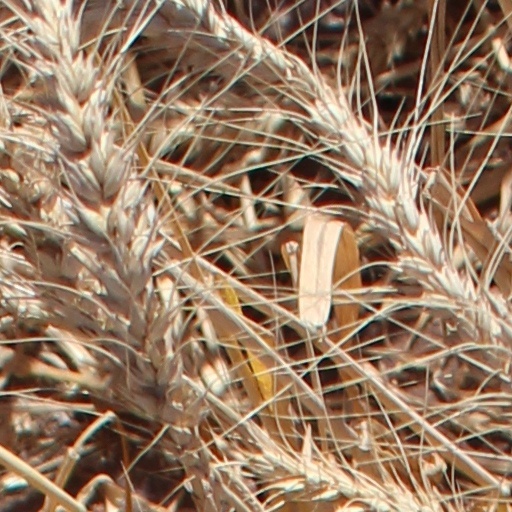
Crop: wheat